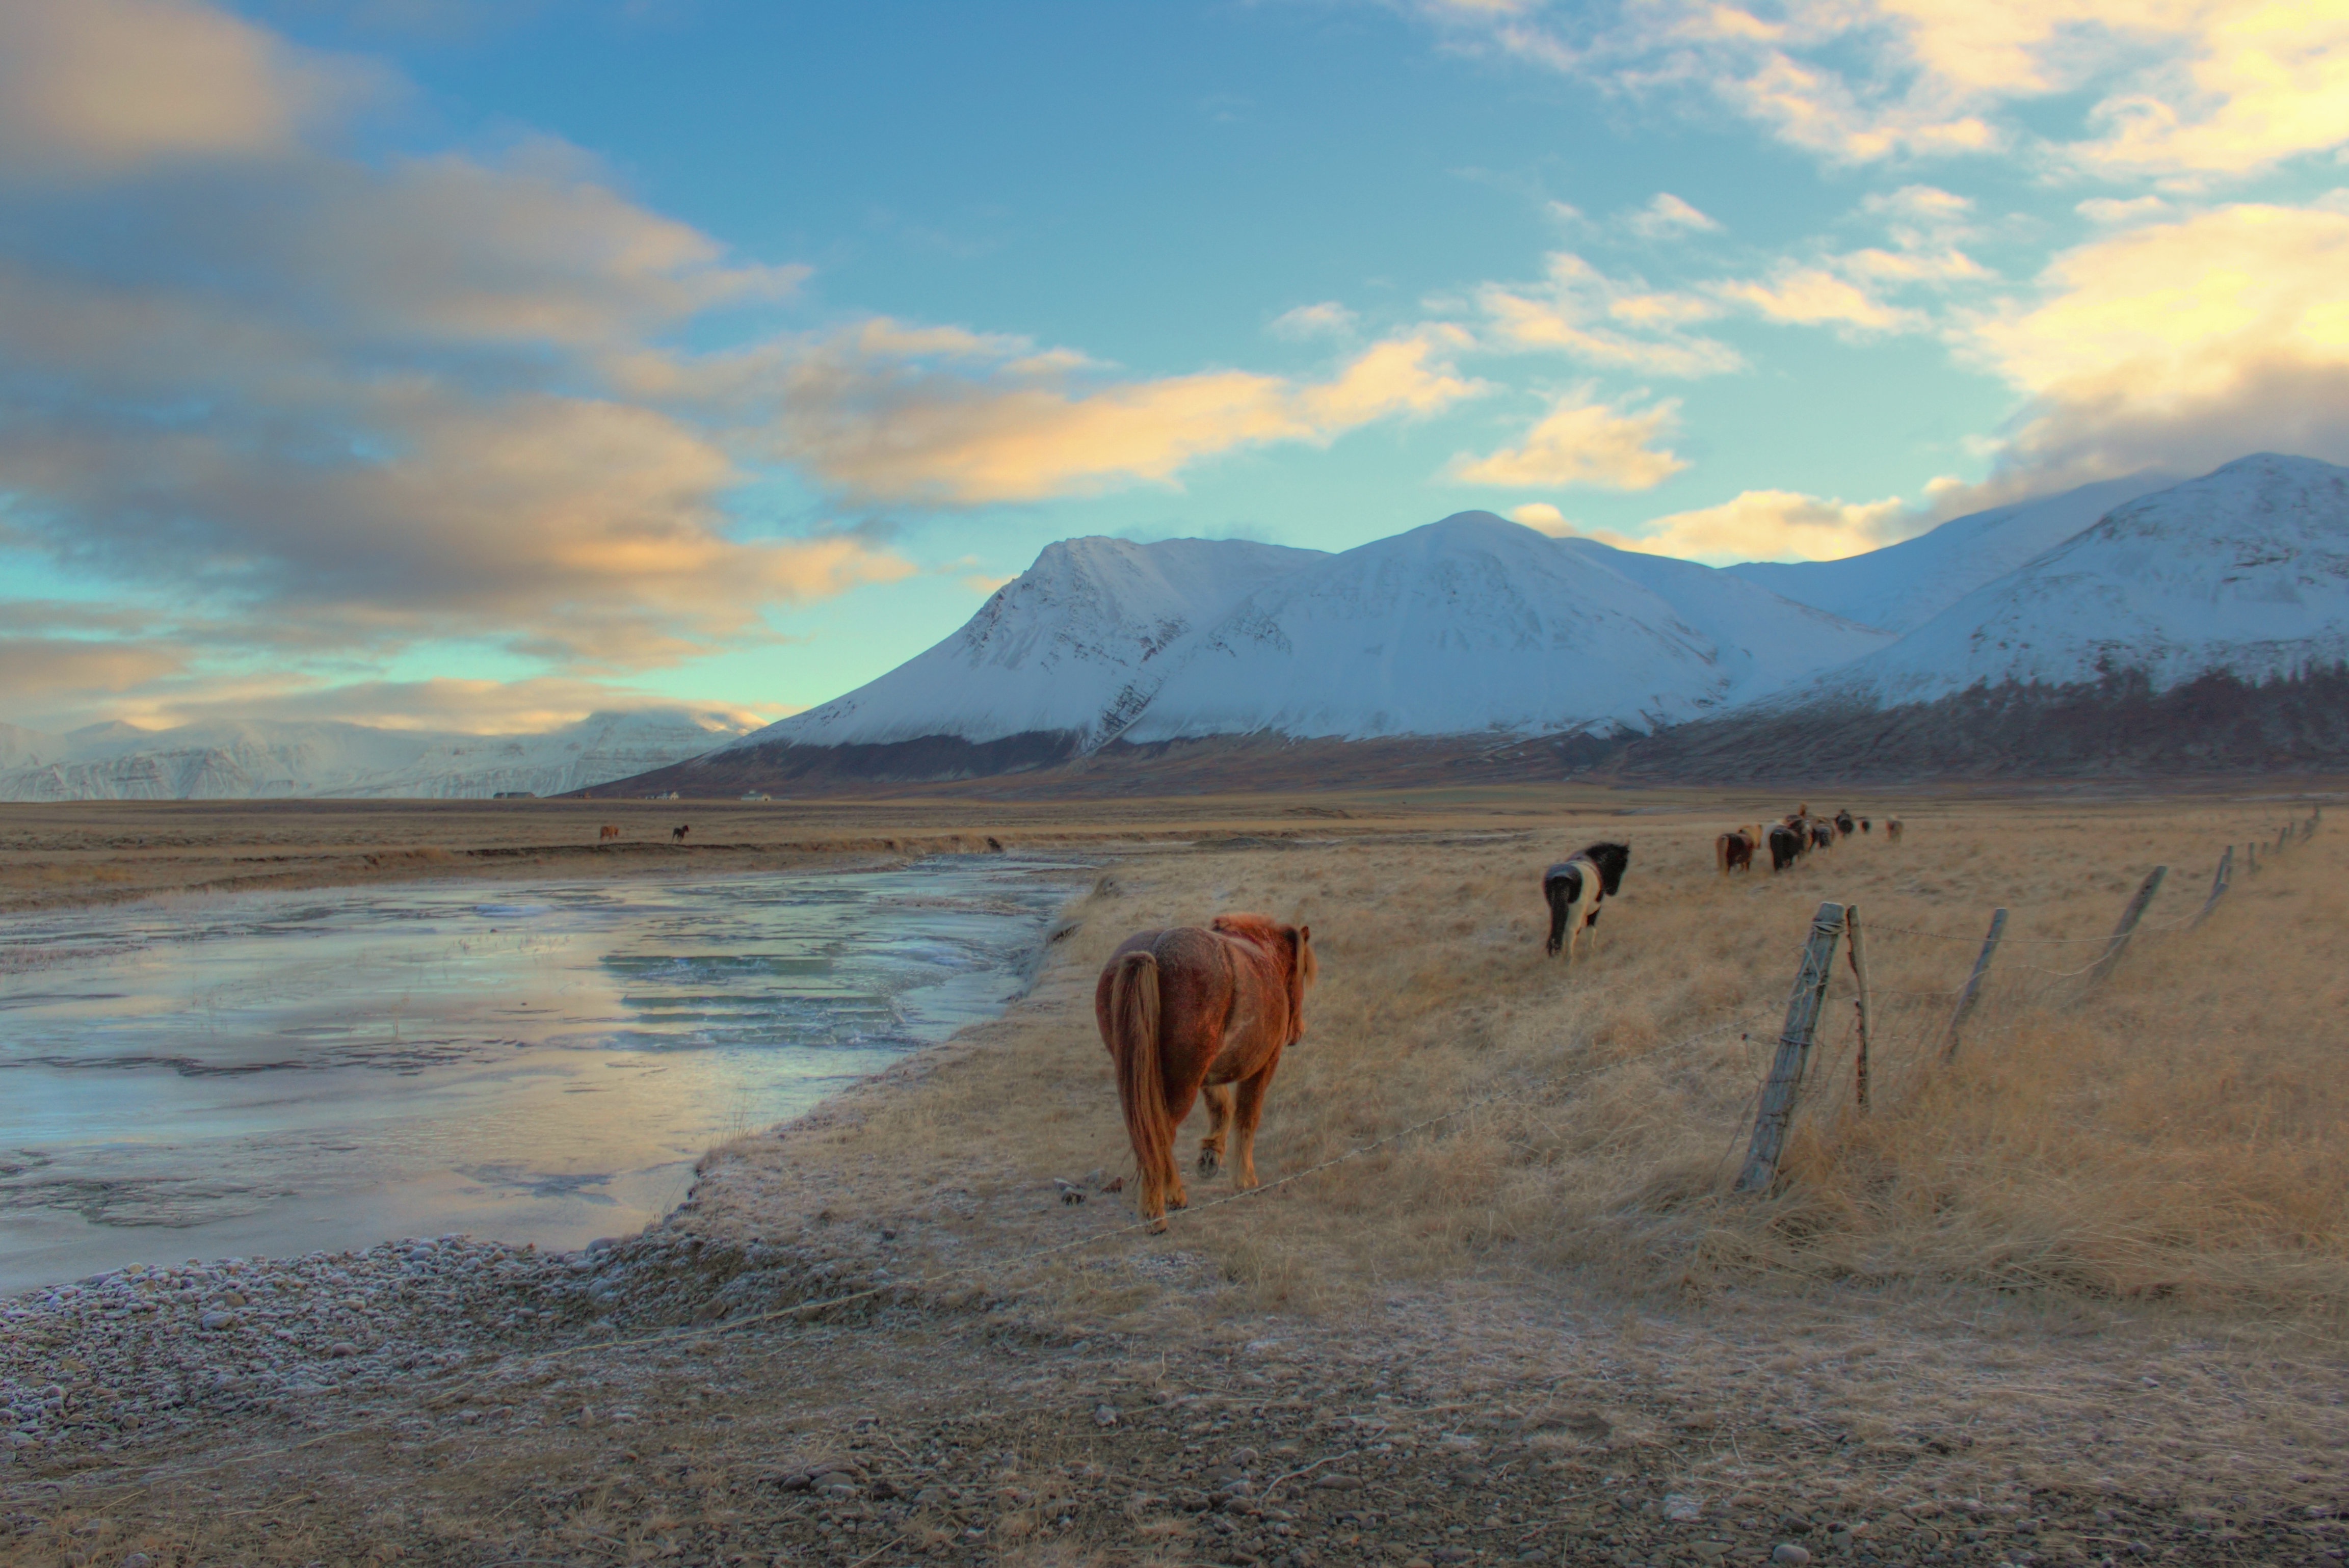
landscape, sea, nature, grass, wilderness, mountain, cold, winter, fence, field, farm, meadow, prairie, morning, animal, pond, rural, pasture, ranch, frozen, plain, equine, horses, mountains, grassland, plateau, domestic, ecosystem, steppe, natural environment